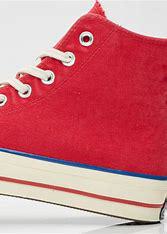
Brand: Converse
Model: Chuck Taylor All Star 1970S